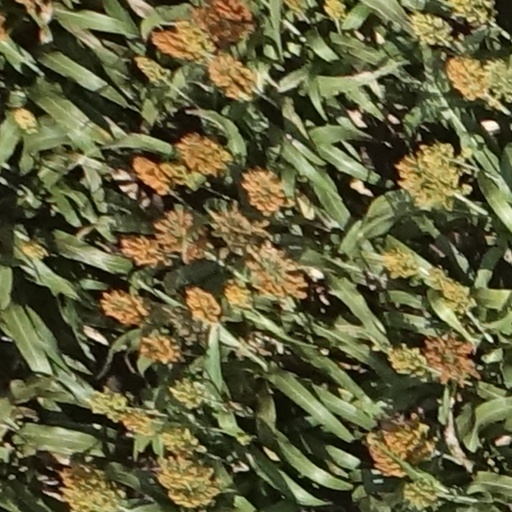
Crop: sorghum